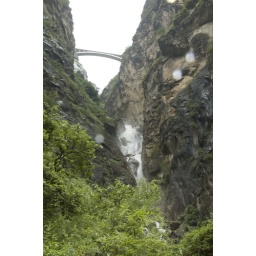
The bridge on the &amp;quot;Low&amp;quot; road above us with the waterfall coming straight at us.